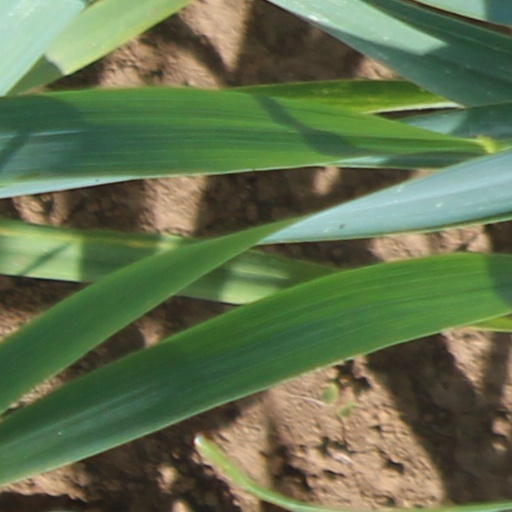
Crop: wheat